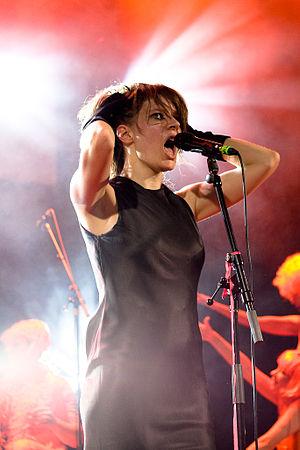
Camille en concert à Melbourne (Australie).
La 24ᵉ cérémonie des Victoires de la musique a lieu le 28 février 2009 au Zénith de Paris. Elle est présentée par Nagui.
Je mène les loups ou Su l’pont d’Saint Yan ou Dz’y meune les loups sont les noms donnés à un ensemble de chansons à écouter ou à danser partageant le même thème, une partie du texte ou de la musique, ou ayant des paroles ou une musique proches. La forme la plus commune est celle d’une bourrée à deux temps. En raison de sa transmission orale, il est impossible de définir une version originale. Les plus anciennes versions ont été collectées dans le Berry à la fin du XIXᵉ siècle et malgré les apports successifs elle peut être considérée comme une chanson qui appartient à la tradition berrichonne.
Camille Dalmais, connue sous son mononyme Camille, est une chanteuse, auteure-compositrice-interprète et actrice française, née le 10 mars 1978 à Paris.